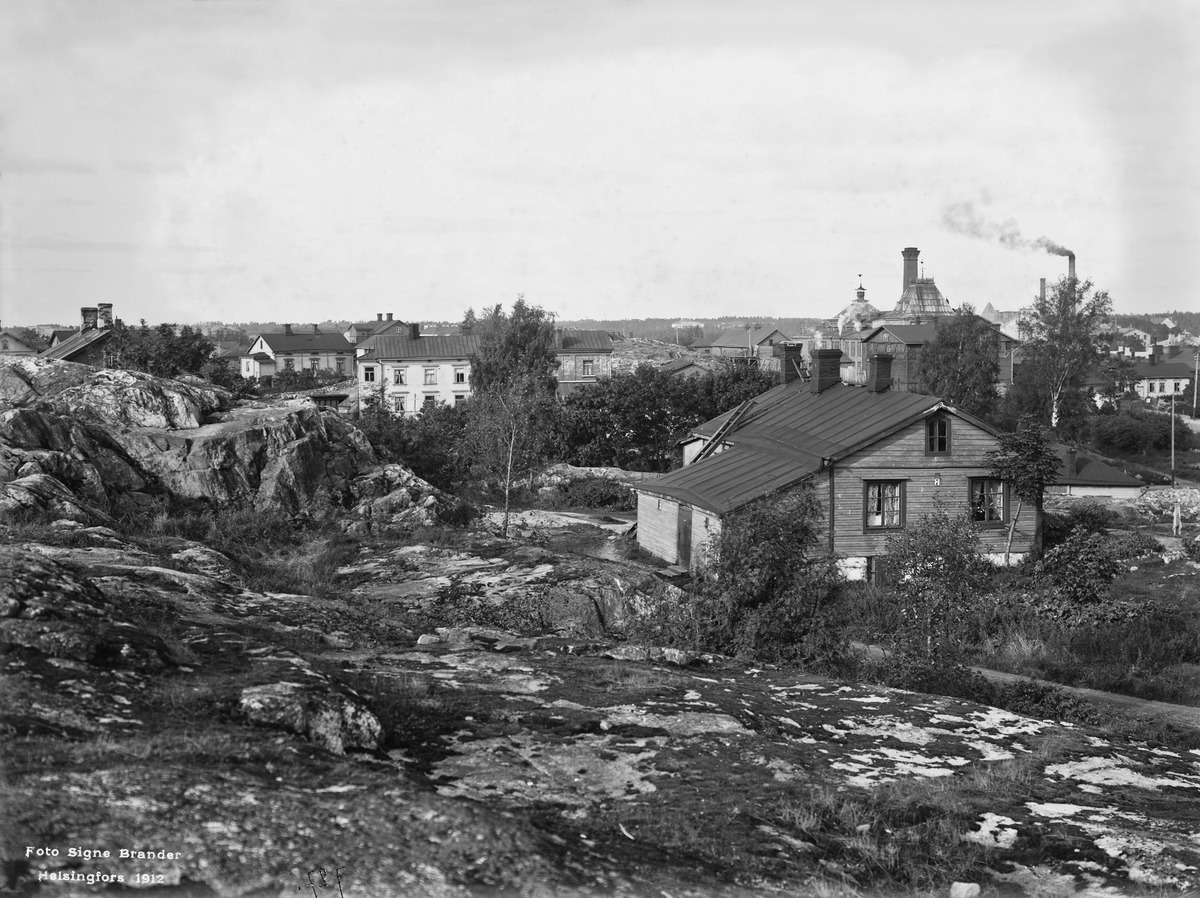
Etu-Töölö, etualalla Berga 7
sisällön kuvaus: Etu-Töölö, etualalla Berga 7.  Näköala nykyisen Apollonkatu 5:n kohdalta pohjoiseen. mustavalkoinen
Kuvaaja: Brander, Signe, valokuvaaja
Ajankohta: kuvausaika 1912
Paikka: Suomi, Uusimaa, Helsinki, Töölö Helsinki, Taka-Töölö Helsinki
Aiheet: puurakennukset, rakentamattomat alueet